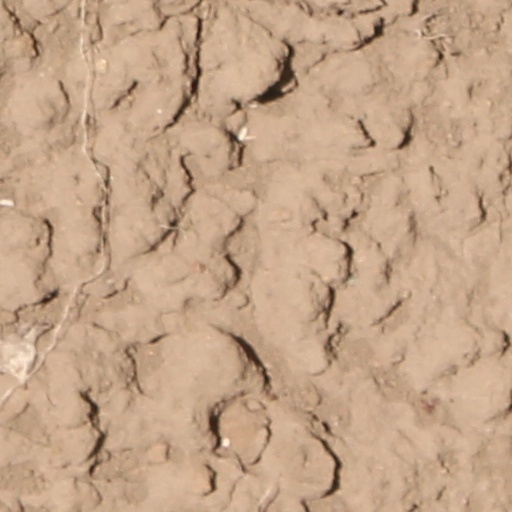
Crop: wheat